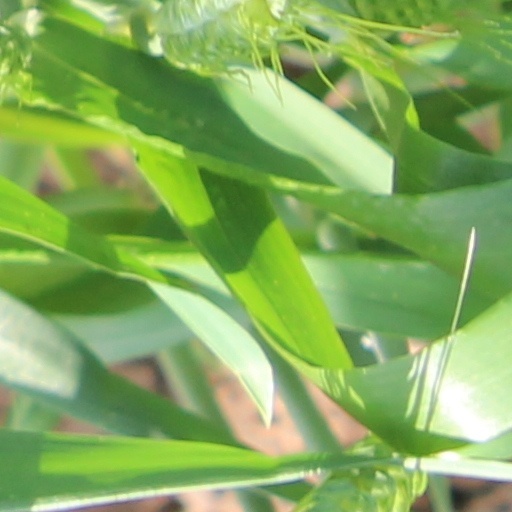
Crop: wheat